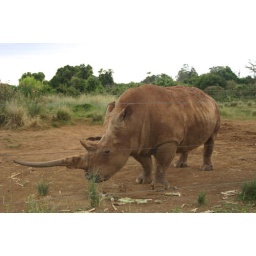
An old white rhino in an animal park. the horn is so long it interferes with his eating